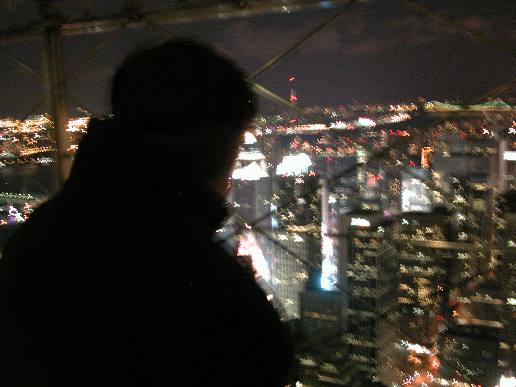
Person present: Yes